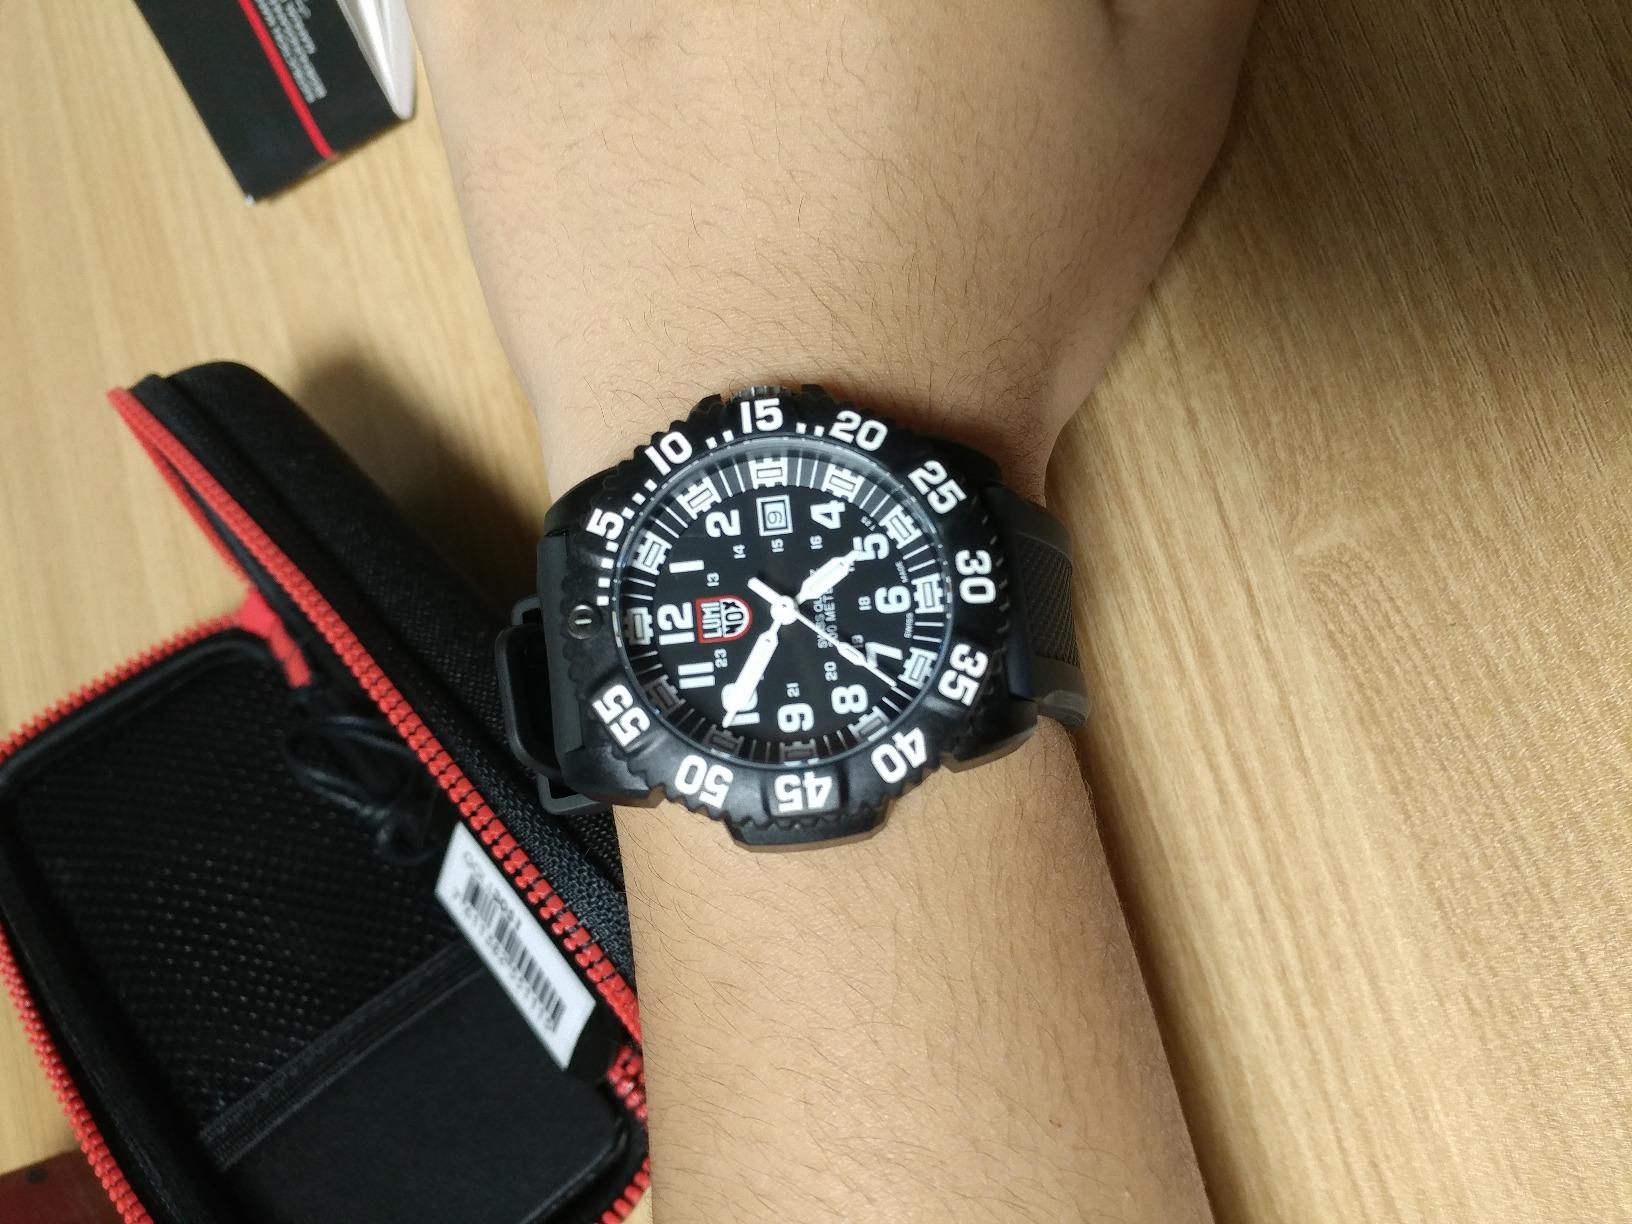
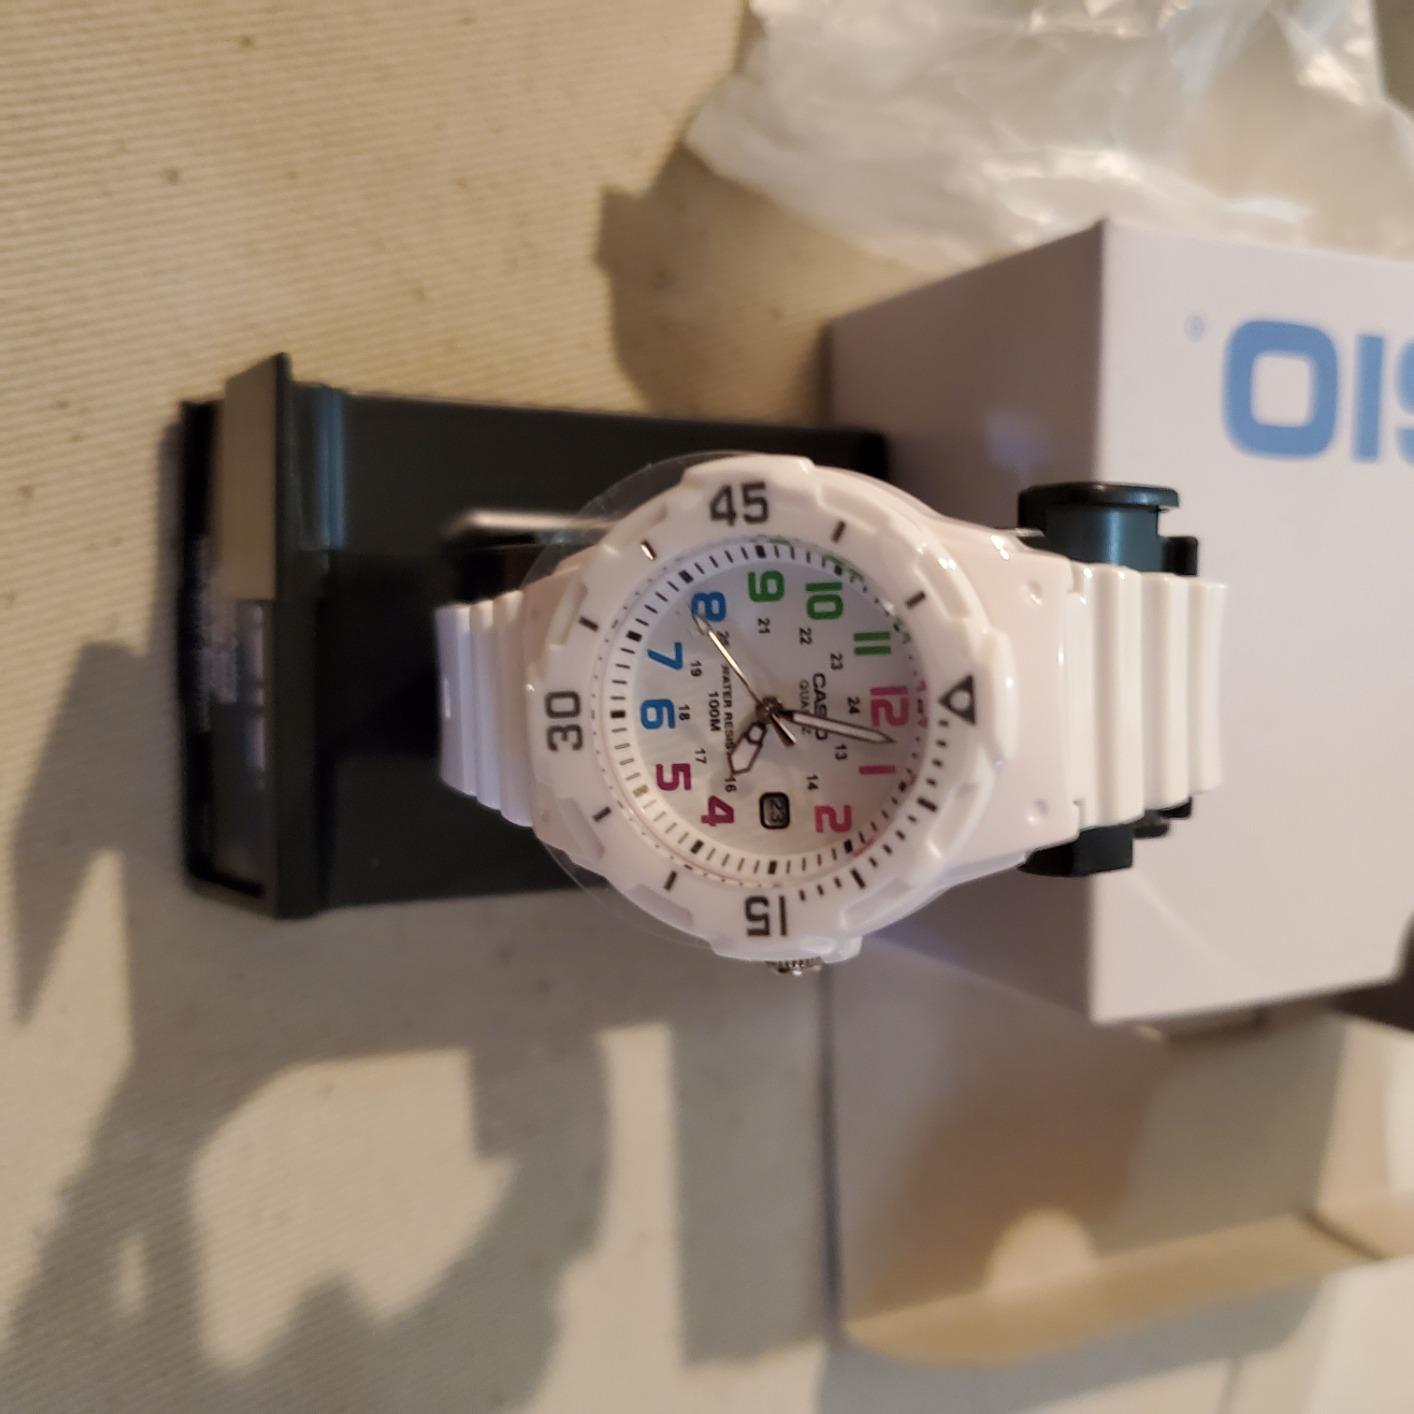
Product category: accessories_watch
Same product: no